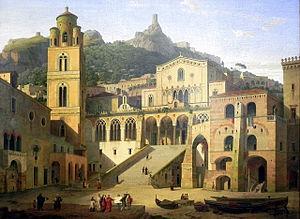
Franz Karl Leopold Klenze, dit Leo von Klenze, est un architecte et peintre bavarois né à Schladen près de Goslar en Basse-Saxe le 29 février 1784 et mort à Munich le 27 janvier 1864.